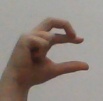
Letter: thal